Lanarkshire and Dumbartonshire Railway

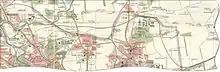
Map showing the line from Maryhill to Springburn Park (Robroyston) in 1923

The L&DR line was worked by the Caledonian and its income was guaranteed by that company; moreover the Caledonian had increased its shareholding substantially, and on 1 August 1909 the L&DR was vested in the Caledonian Railway.